Mo Tae-bum

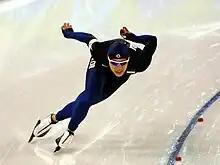
Mo Tae-bum during the 500 m speed skating competition at the 2010 Winter Olympics.

Mo Tae-bum (Hanja: 牟太釩; ; born 15 February 1989) is a South Korean speed skater. He is the 2010 Olympic Champion and the 2012 and 2013 World Champion in 500 m. He started speedskating while in the third grade. Prior to the 2010 Winter Olympics, Mo won two distances at the 2006 World Junior Speed Skating Championships. He has competed on the national level since 2004 and has competed internationally since 2005.